Joseph Ehrenfried Hofmann

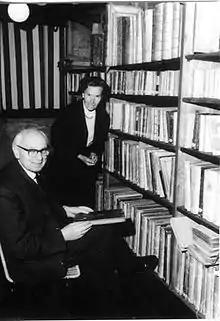
Hofmann (left) in Oberwolfach

Joseph Ehrenfried Hofmann (* 7 March 1900 in Munich, † 7 May 1973 in Günzburg ) was a German historian of mathematics, known for his research on Gottfried Wilhelm Leibniz.